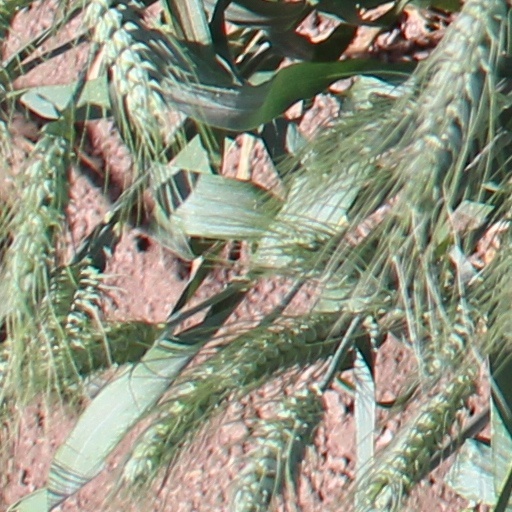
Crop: wheat